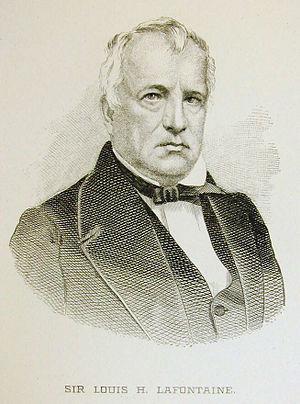
Sir Louis-Hippolyte Lafontaine (1807-1864), gravure. Publiée dans le volume 8 de Histoire des Canadiens-français, 1608-1880
Louis-Hippolyte La Fontaine, né le 4 octobre 1807 à Boucherville et mort le 26 février 1864 à Montréal, est un homme politique canadien. Il est l'instigateur, avec Robert Baldwin, du gouvernement responsable au Canada-Uni. Il est premier ministre du Canada-Est de 1842 à 1843 et de 1848 à 1851, ce qui en fait le premier chef de gouvernement démocratiquement désigné à travers l'ensemble du monde colonial, tous empires confondus. Nommé à l'âge de 34 ans, La Fontaine fut également le plus jeune premier ministre canadien-français de l'histoire.